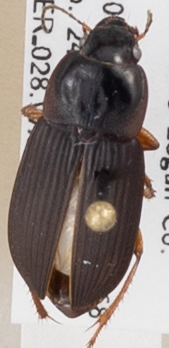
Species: Anisodactylus carbonarius
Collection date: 2019-07-24
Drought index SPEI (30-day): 0.63
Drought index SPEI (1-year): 1.01
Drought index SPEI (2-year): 0.8